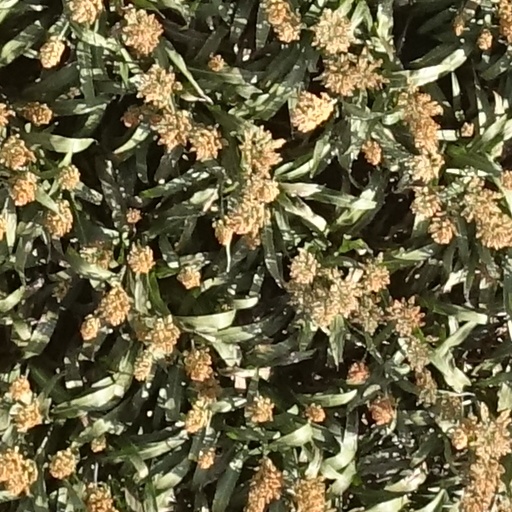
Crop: sorghum